California Trail

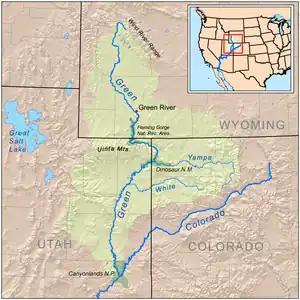
Green River watershed

Continuing upstream from Casper, the North Platte bends to the southwest headed for the Colorado Rockies. About southwest of Casper the North Platte is joined by the Sweetwater River (Wyoming). This river junction is deep in a canyon now filled by the Pathfinder Reservoir. The trail crossed over the North Platte by ferry and later by bridge. Some of the original immigrant travelers proceeded several miles along the North Platte River to Red Buttes, where a bend in the river formed a natural amphitheater dominated by red cliffs on the hill above. The cold North Platte was easier to ford here for those who were unwilling or unable to pay to cross at one of the ferries downstream. This was the last good camp spot before leaving the river and entering the water less stretch between the North Platte and the Sweetwater River. From here the settlers entered a difficult portion called Rock Avenue which moved from spring to spring across mostly alkaline soil and steep hills until it reached the Sweetwater River. Later settlers who had crossed to the northern side of the river at Casper would come to favor a route through a small valley called Emigrant Gap which headed directly to Rock Avenue, bypassing Red Buttes.